Odin from Lejre

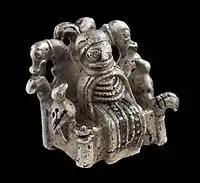
Odin from Lejre (approx 900 AD) - Lejre excavations, September 2009. Photo by Mogens Engelund.

Odin from Lejre is a small cast silver figurine from approximately 900 C.E., depicting an individual on a throne flanked by two birds and two animal heads.